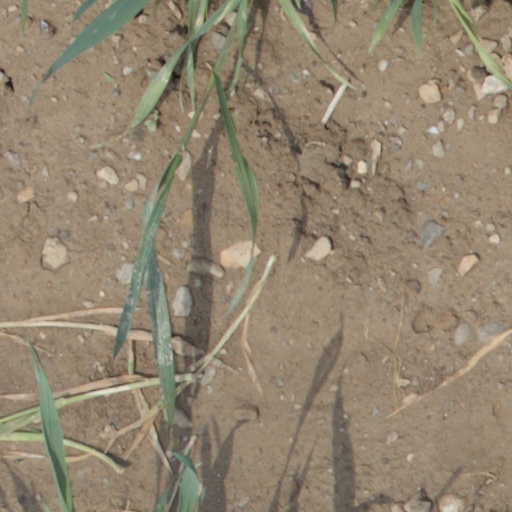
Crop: wheat